Esmeralda (Thomas)

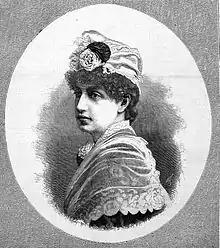
Georgina Burns (1860–1932), Esmeralda in the 1883 premiere

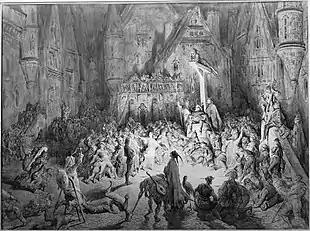
The Court of Miracles depicted in an illustration by Gustave Doré for "The Hunchback of Notre-Dame"

In a Paris slum (Court of Miracles), the poet Gringoire has been surrounded by a mob of beggars who threaten to kill him unless he marries one of the crowd. Esmeralda, a Romani dancing girl steps forward and offers to marry him, but stipulates privately to him that the marriage will be in name only. Meanwhile, Claude Frollo, the Archdeacon of Notre-Dame Cathedral, has fallen in love with Esmeralda. He arrives at the Court of Miracles and attempts to carry her off with the help of the hunchback Quasimodo, his adopted son. She is rescued by Phoebus, a captain in the king's archers, and the pair immediately fall in love. Frollo manages to escape. Quasimodo is captured, but then freed on the entreaties of Esmeralda. and vows his eternal devotion to her.